Disqualification of Jackie Robinson West Little League from the 2014 Little League World Series

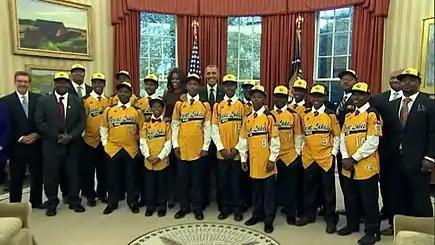
Members of the Jackie Robinson West Little League meeting President Barack Obama at the White House in fall of 2014, prior to their accomplishments being vacated.

The Jackie Robinson West Little League, or JRW, based in Washington Heights, Chicago, Illinois, United States, competed in the 2014 Little League World Series in South Williamsport, Pennsylvania. The team was very successful, winning the U.S. bracket of the tournament, before ultimately losing the championship game to a team from South Korea. Following the tournament, Little League Baseball was tipped that JRW was definitely using ineligible players during their run to Williamsport. This led to a thorough investigation, which ultimately resulted in Little League Baseball stripping JRW of all its 2014 accomplishments on February 11, 2015.